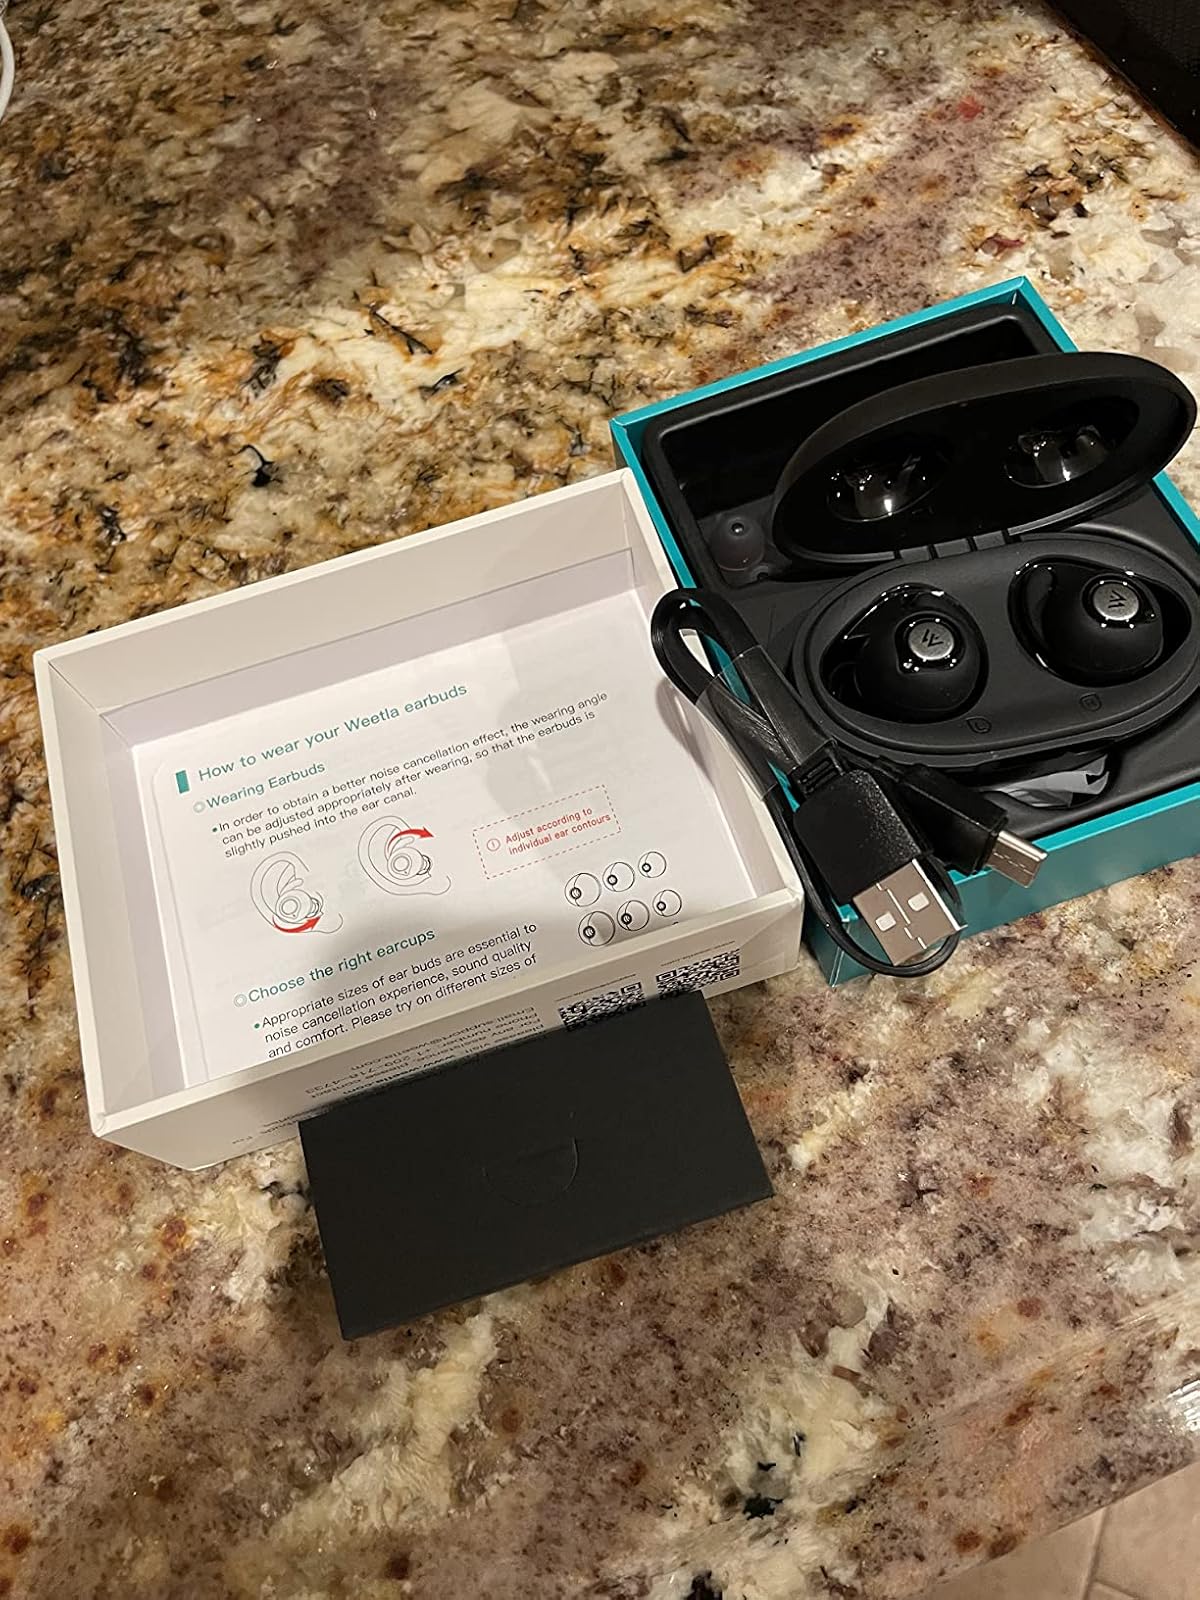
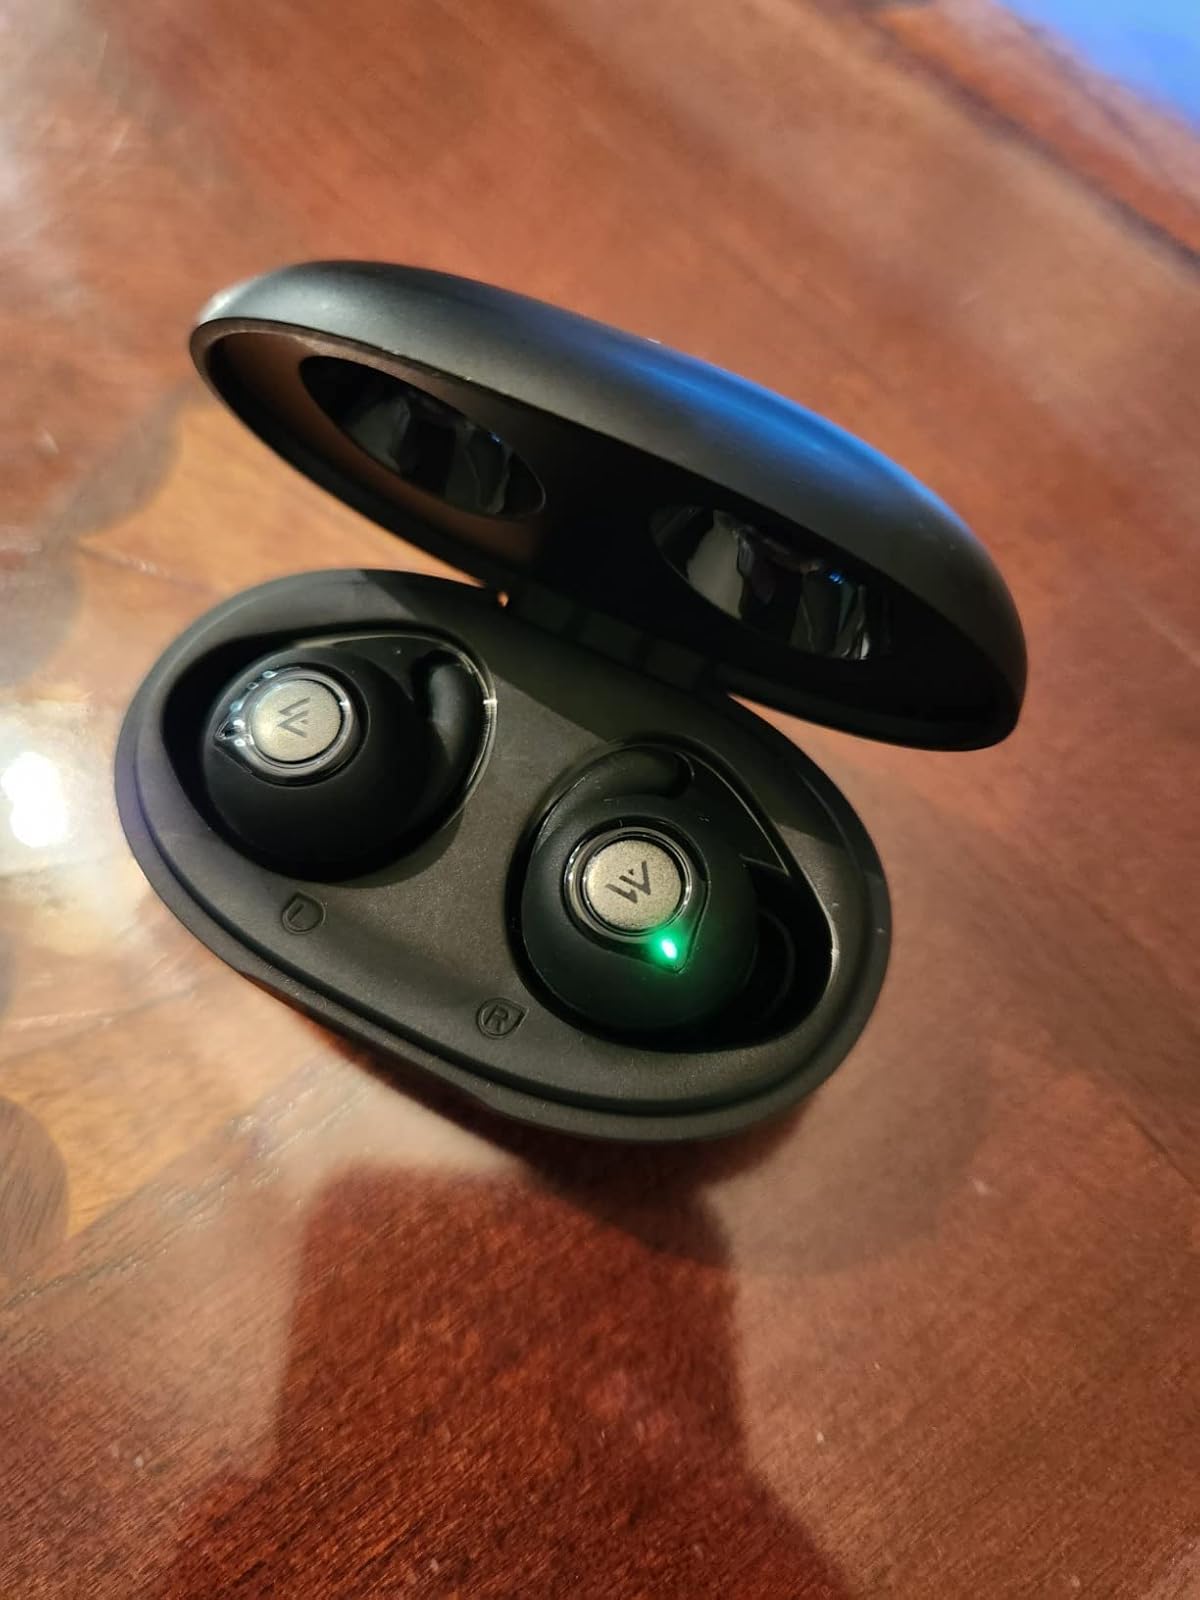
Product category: earbuds
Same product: yes